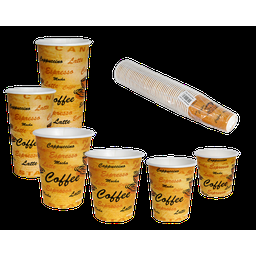
Label: paper